California Community Colleges

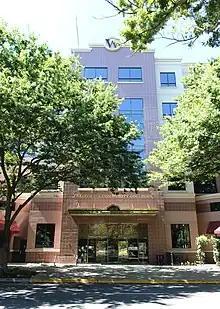
Office of the Chancellor of the California Community Colleges in Sacramento.

Tuition and fees have fluctuated with the state's budget. For much of the 1990s and early 2000s, enrollment fees ranged between $11 and $13 per credit. With the state's budget deficits in the early-to-mid 2000s, fees rose to $18 per unit in 2003, and, by 2004, reached $26 per unit. Fees dropped to $20 per unit, down $6 from January 2007. It was the lowest enrollment fee of any college or university in the United States. On July 28, 2009, Governor Arnold Schwarzenegger signed AB2X (the education trailer bill to the 2009-10 state budget), setting the community college enrollment fee back at $26 per unit, effective for the fall 2009 term. In July 2011, per-unit fees at California's community colleges stood at $36 per unit. In summer 2012, fees were raised to $46 per unit.